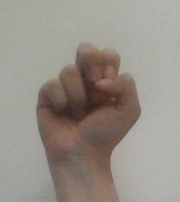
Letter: gaaf